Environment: real
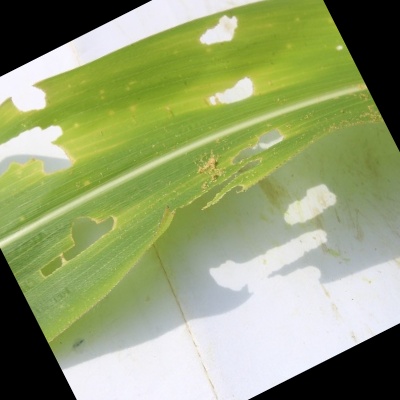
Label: fall_armyworm